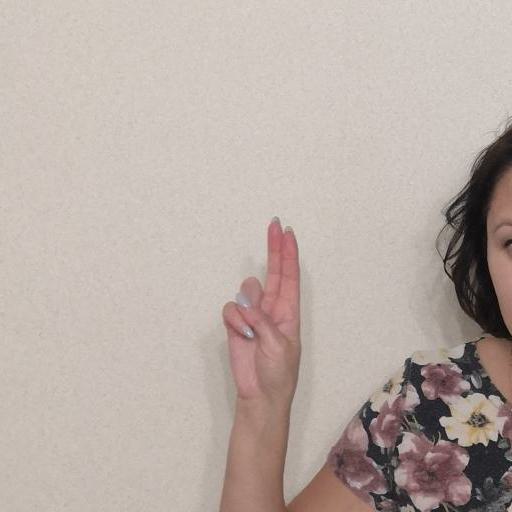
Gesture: two_up